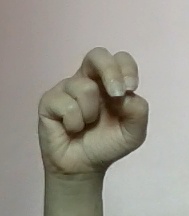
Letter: gaaf